Arnon Mantver

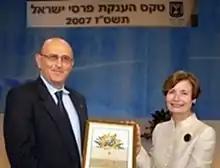
Under Mantver's leadership, JDC-Israel won the Israel Prize in 2007.

In 1995, Mantver was appointed Director General of JDC-Israel. JDC Israel (also known as the Joint) is a Jewish-American Humanitarian Organization that supports subsidiary welfare organizations that work with vulnerable populations in Israel and around the world. JDC-Israel operates on a budget of up to US$160 million a year.